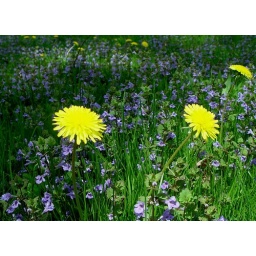
I like the yellow and the blue together, just struck me. Taken in the backyard.